Barnard Castle

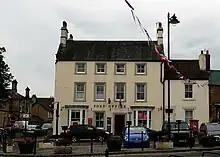
Barnard Castle Post Office

Barnard Castle is for all purposes (historic, ceremonial and unitary authority) located in County Durham. Barnard Castle has a Town Council governing a civil parish. The Town Council elects a ceremonial Town Mayor annually.